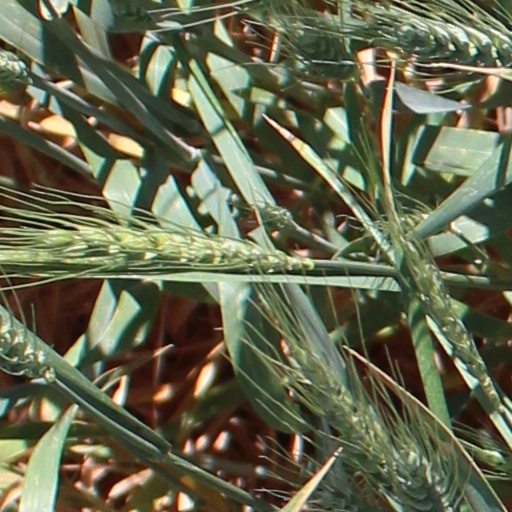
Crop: wheat